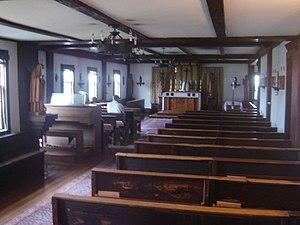
L'abbaye Saint-Benoît de Still River est une abbaye bénédictine située aux États-Unis dans le comté de Worcester. Elle appartient à la congrégation helvéto-américaine au sein de la confédération bénédictine et comprend dix-huit moines.